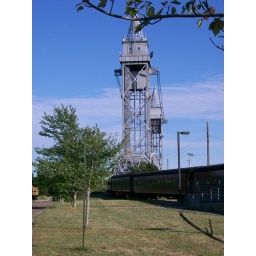
the Old Colony Railroad dinner train coming around the bend off the bridge